The Surrounded

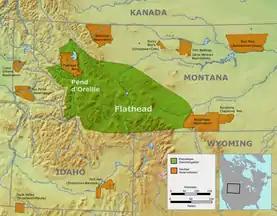

Mike is Archilde's nephew and Agnes's son. He is a braggadocios boy who enjoys living on the reservation with his family. When Mike is taken to the Mission boarding school, he suffers several traumatic experiences that ultimately change his personality and cause him to endure nightmares, bed-wetting, and irrational fears. Mike ultimately escapes with his brother, Narcisse, in the mountains to avoid getting sent back to the Mission school.